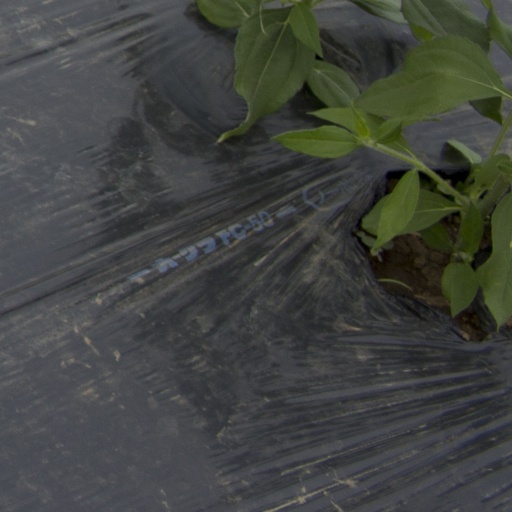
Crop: Jerusalem artichoke